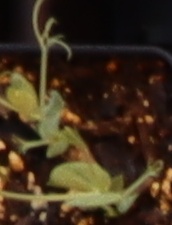
Label: Field Pea